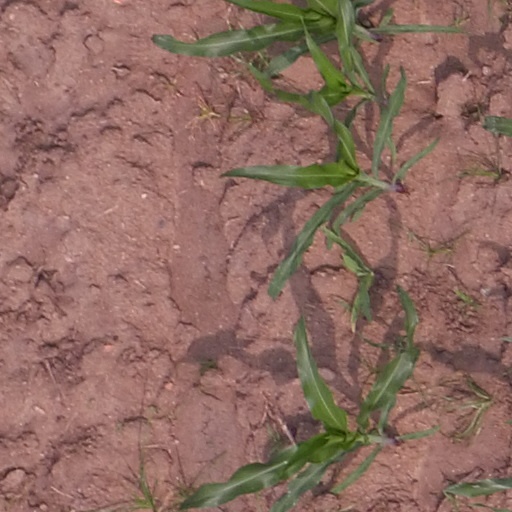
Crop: maize; corn